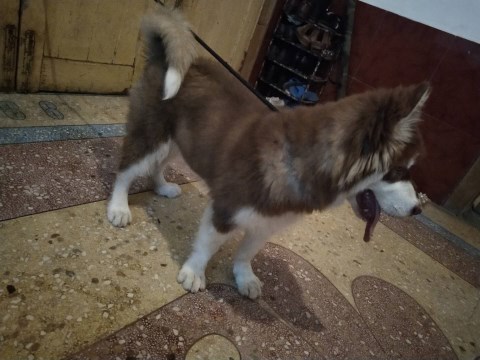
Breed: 1324-n000004-malamute